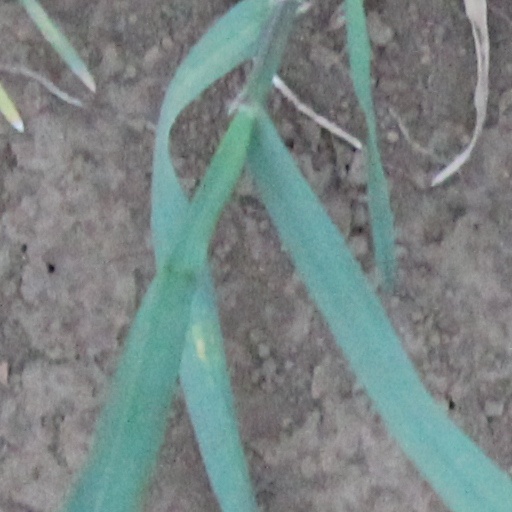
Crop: wheat